Rob Lloyd (property developer)

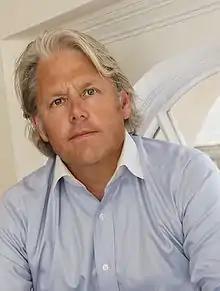

Robert Lloyd (born January 16, 1964) is a British property developer based in Cheshire. He was the Chief Executive of Eatonfield, a property development company with offices in Mold, Cardiff, Bristol and Newcastle. He was one of the wealthiest businessmen in Wales, estimated at £37m in the "Sunday Times" Rich List. He was educated at Rydal School, a private boarding school in Colwyn Bay. In March 2010 he lodged a bid to purchase Portsmouth Football Club.